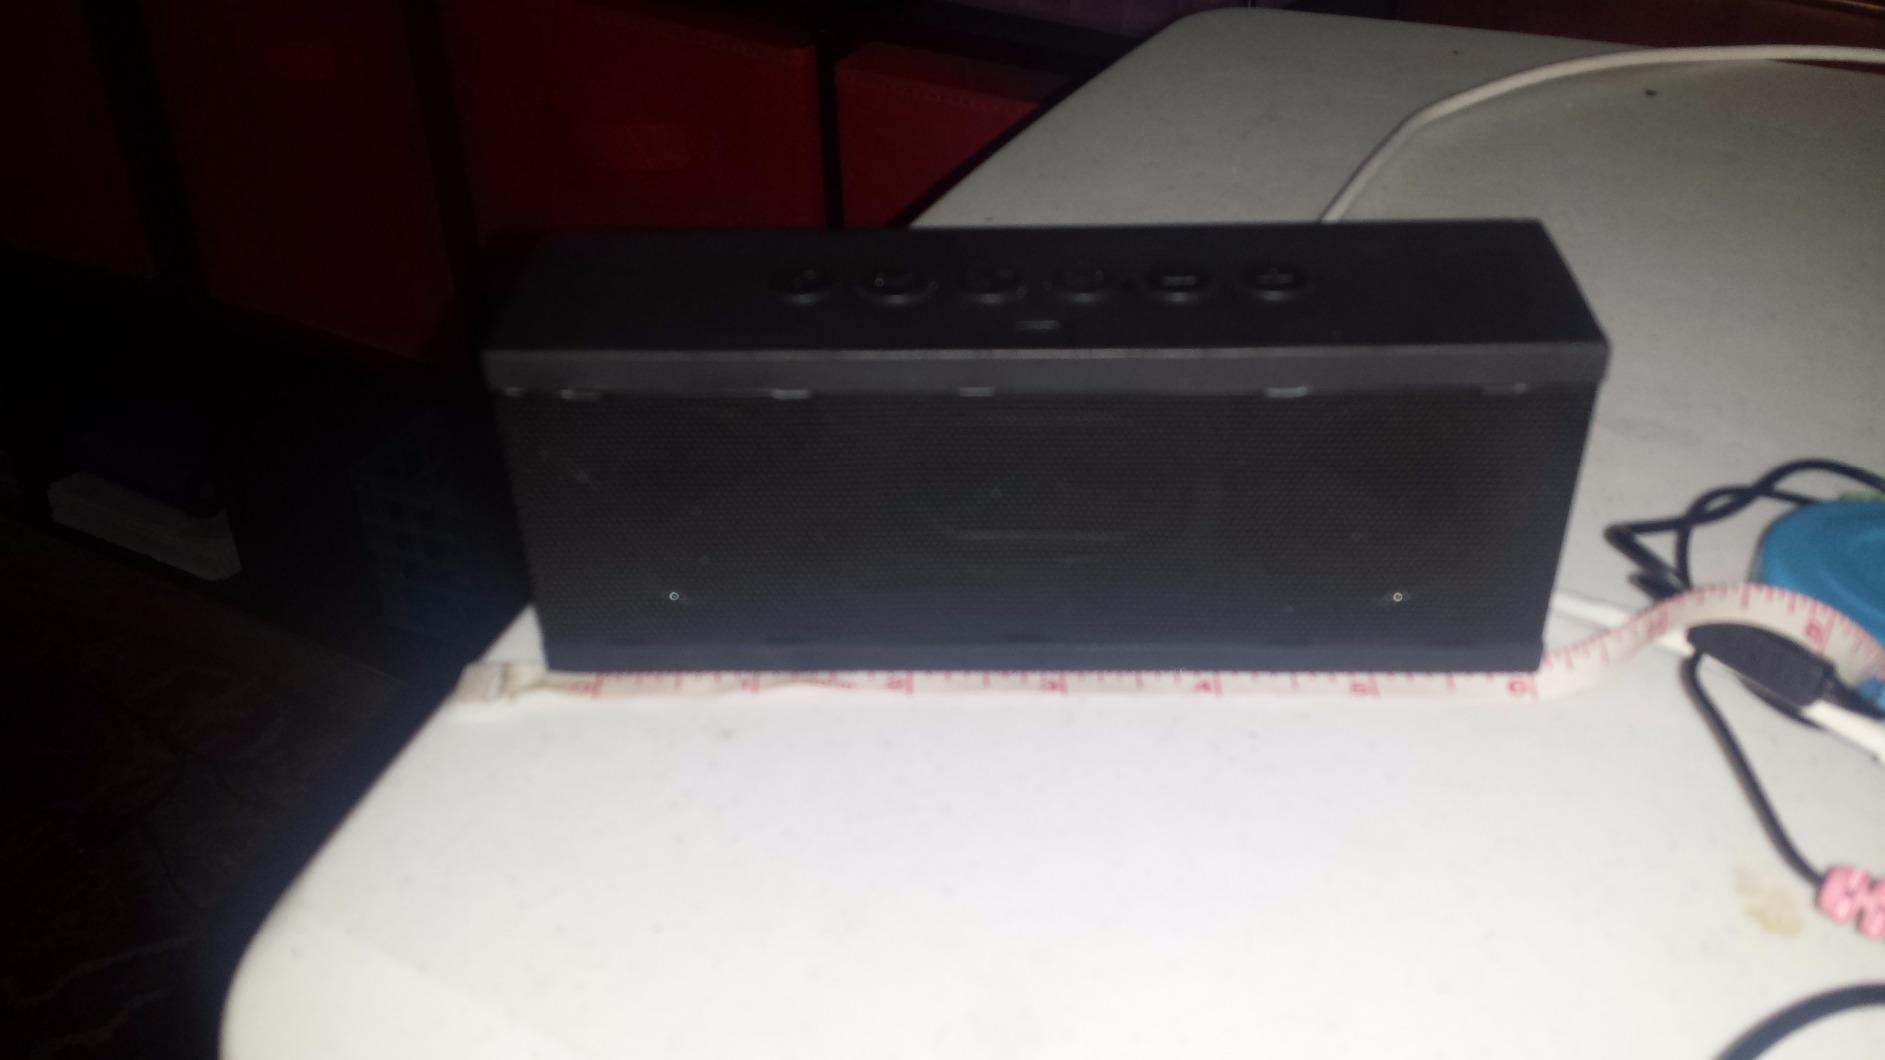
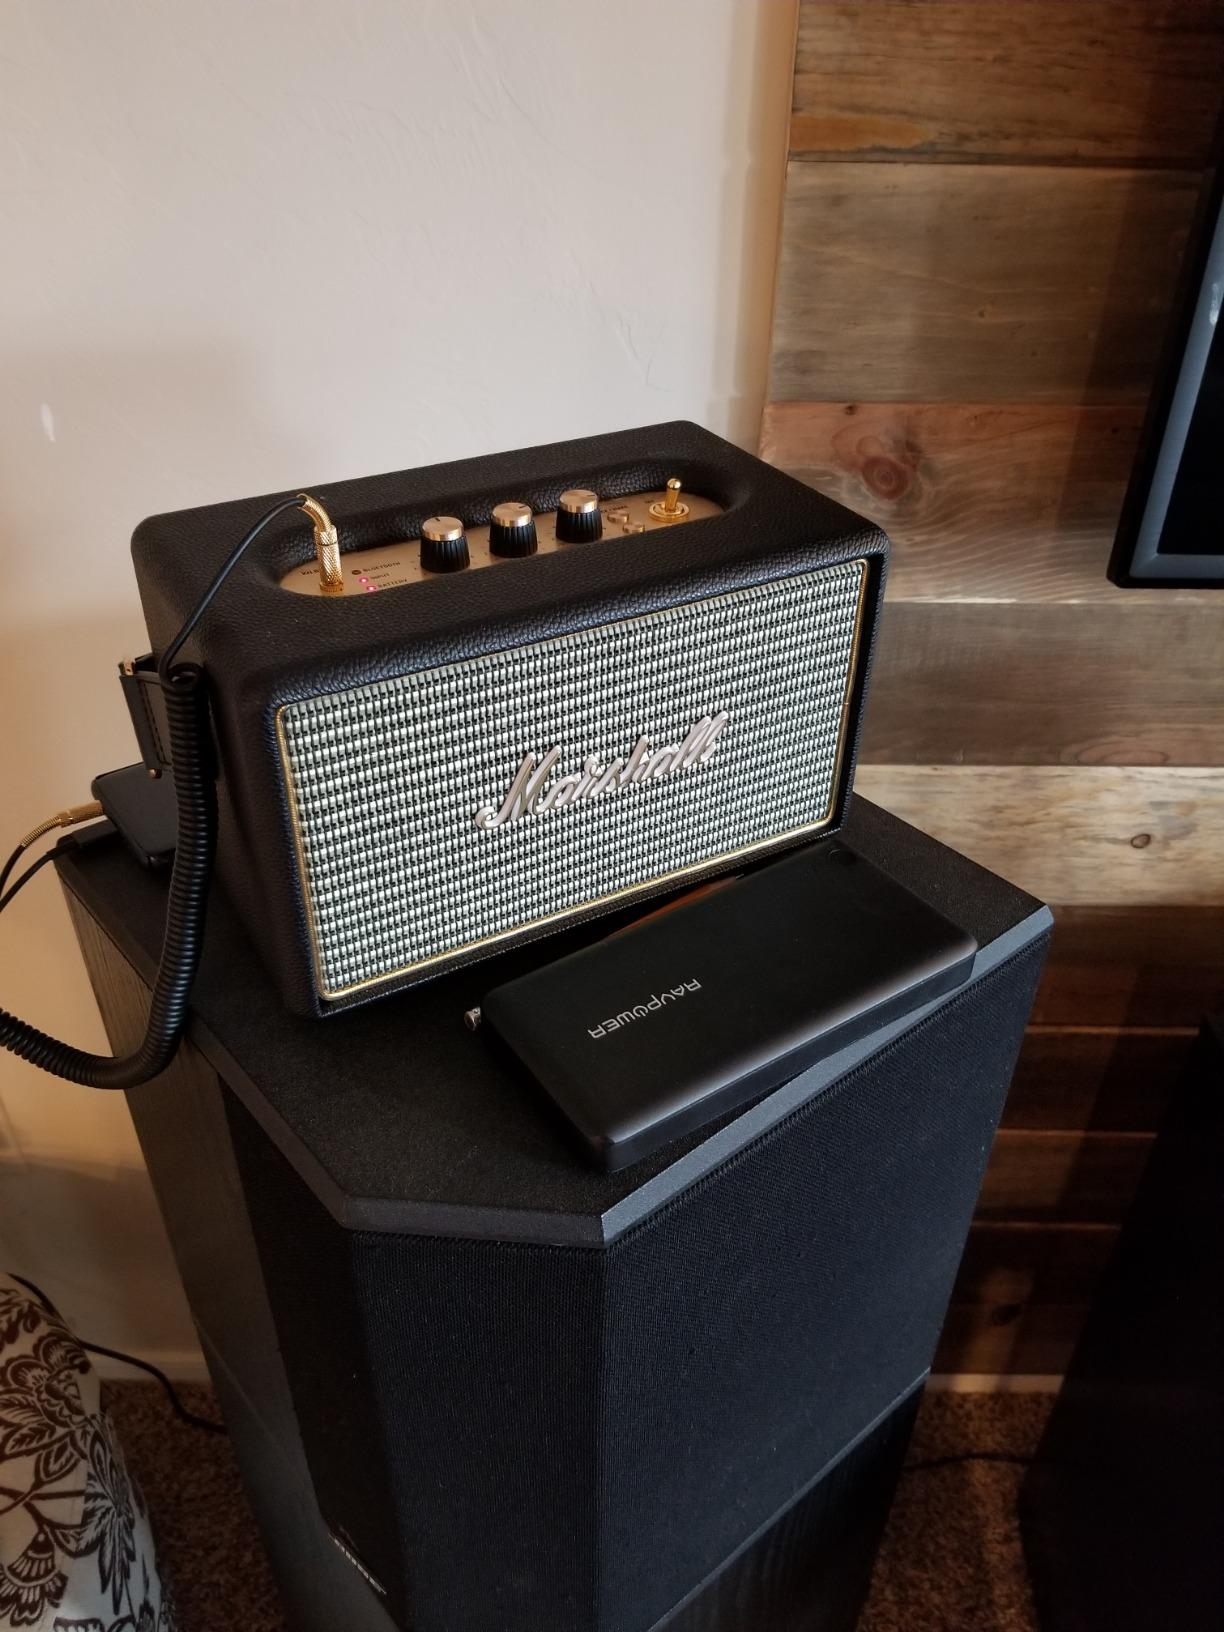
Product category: speaker
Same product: no